La Martinière College, Lucknow

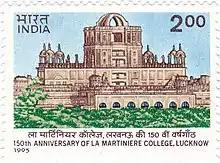
A 1995 stamp dedicated to the 150th anniversary of La Martiniere Lucknow

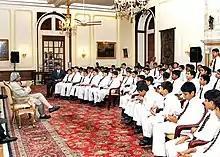
Abdul Kalam, the 11th President of India, is seen talking with the top students of La Martinière Lucknow.

La Martinière Boys' College was founded by an endowment from the wealthy eighteenth-century Frenchman, Major-General Claude Martin (1735–1800), who was an officer in the French and later the British East India Company. Constantia, the palatial building which now houses the Boys' College, was built in 1785 as Martin's country residence, but was not completed until 1802, two years after Martin's death on 13 September 1800. Historians believe that the house takes its name from the school motto "Labore et Constantia" (Work and Constancy) which represents Martin's personal philosophy. There is a more romantic, though unproven, notion that the building was named after Constance, a young French girl who was supposedly Martin's first love.